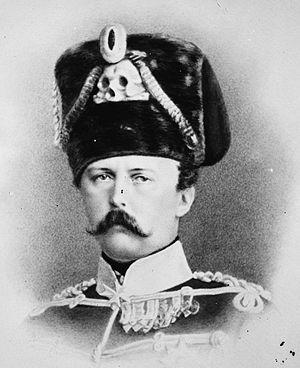
Le siège de Metz se déroula du 20 août au 28 octobre 1870 lors de la guerre franco-prussienne, et se conclut par une défaite sans appel de la France.